Kīlauea Plantation

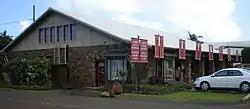
Kong Lung Store

This was a grocery store for plantation workers, located on W. side of Lighthouse Rd., about .5 mi N. of HI 56., and is listed on the National Register. Built in c.1941, it was the last stone building built by the plantation.